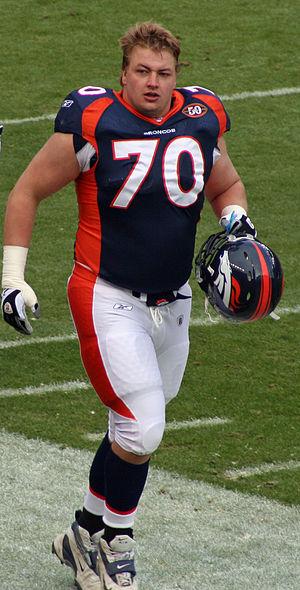
Seth Olsen est un joueur américain de football américain.